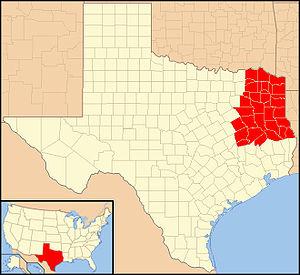
Le diocèse de Tyler est une église particulière de l'Église catholique aux États-Unis. Il couvre, à l'est du Texas, le centre de la côte. Son évêque est Mᵍʳ Joseph Strickland depuis 2012.